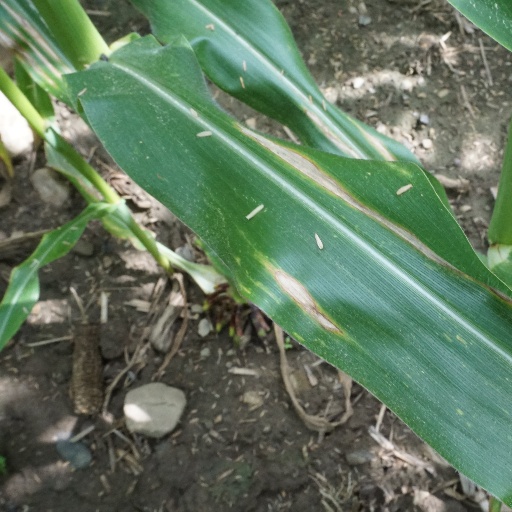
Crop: maize; corn